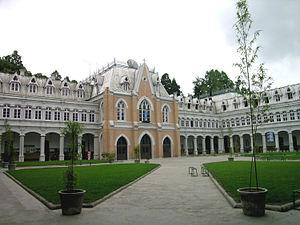
Le Collège Saint-Joseph est une institution jésuite d’enseignement secondaire située au nord de la ville de Darjeeling, au Bengale occidental. Fondé en 1888 par des jésuites belges, le collège résidentiel devient très international au cours du XXe siècle, recevant des élèves d’Inde, du Népal du Bhoutan, du Tibet, de Birmanie de Thaïlande et même d’Europe.